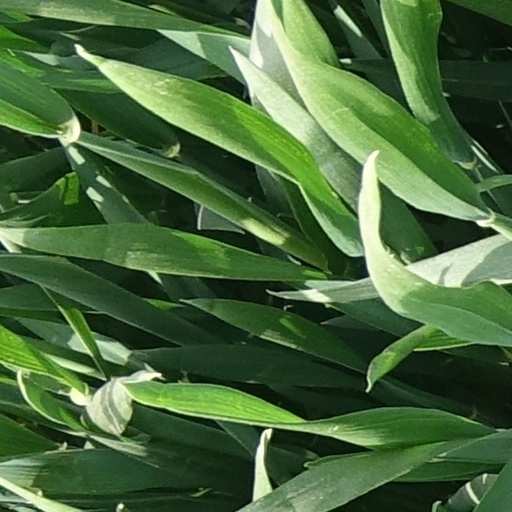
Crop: wheat